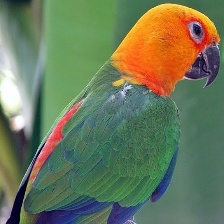
Species: JANDAYA PARAKEET
Scientific name: ARATINGA JANDAYA